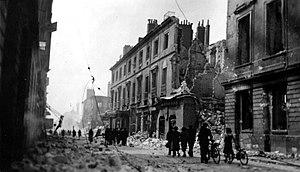
Tours, rue royale, rue nationale, photographie de Jean Chauvin, tout début juillet 1940, palais royal neuf à droite en ruines
La rue Nationale est l'une des rues de la ville de Tours.
Le Vieux-Tours est un terme générique pour définir un ensemble de quartiers ou bourgs qui se sont réunis au cours du temps pour former le centre historique de la ville de Tours. Les quartiers du Vieux-Tours sont, d'ouest en est, Notre-Dame-la-Riche, Saint-Martin, Saint-Julien, Saint-Gatien, Saint-Pierre-des-Corps.
Tours est une ville de l'Ouest de la France, sur les rives de la Loire et du Cher, dans le département d'Indre-et-Loire, dont elle est le chef-lieu. La commune est le chef-lieu de la métropole Tours Val de Loire et constitutive, avec son intercommunalité, de l’une des 22 métropoles françaises officielles.